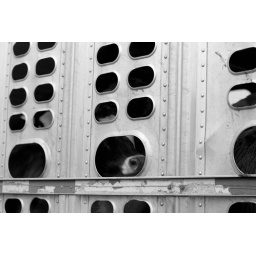
cow in truck